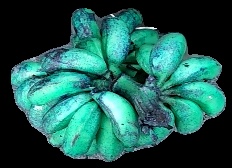
Variety: rasbale
Grade: grade3